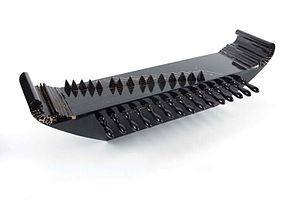
Sunda est le nom du pays qui, aujourd'hui, correspond en gros aux provinces indonésiennes de Banten et Java occidental, c'est-à-dire le tiers occidental de l'île de Java. Toutefois, la plupart des spécialistes ont tendance à mettre à part les régions de Banten et de Cirebon, anciens sultanats fortement influencés par la culture javanaise depuis le XVIᵉ siècle, à la suite de la chute en 1579 du dernier royaume sundanais, Pajajaran, défait par le Banten.
Le kacapi, kacaping ou katapi, est un instrument de musique à cordes pincées du pays Sunda en Indonésie et existe aussi à java centre sous le nom de siter. Cette cithare existe en plusieurs variétés : batak, sulawesi, kacapi indung, kacapi rincik. On l'utilise notamment dans le kacapi suling.